Battle of Elsenborn Ridge

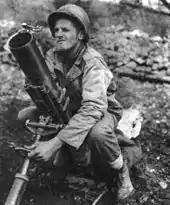
Aiming the 4.2-inch mortar with a direct sight. It was an excellent weapon for close support with a respectable range due to its rifled tube.

The Americans abandoned the rubble of Rocherath-Krinkelt, and Robertson ordered the remnants of 2nd Division to withdraw to defensive positions dug into the open terrain along the ridge. Troops from the remaining elements of 99th Infantry Division also used this time to withdraw to Elsenborn Ridge and fortify positions on it. They found it required dynamite to blow holes in the frozen ground. Elements of 741st Tank Battalion formed the rearguard to allow an orderly withdrawal from Rocherath-Krinkelt to positions behind Wirtzfeld to the west and northwest. By the afternoon the tankers had reported destroying 27 tanks, two Jagdpanzer IVs, two armored cars, and two half-tracks while losing eight of their own tanks. At the battalion level, units reported killing sixteen tanks; regimental 57 mm guns claimed nineteen; and bazooka teams claimed to have killed seventeen more. While the numbers were undoubtedly exaggerated, they indicate the ferocity of the fighting. The German tank companies were rendered ineffective and played no significant role in later fighting.